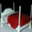
Label: bed